Revolution Rent

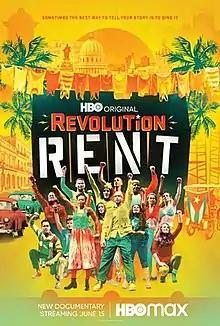
Official poster

Revolution Rent is a 2019 American documentary film, directed by Andy Señor Jr. and Victor Patrick Alvarez. It follows Señor Jr., as he prepares an adaptation of "Rent" in Cuba, exploring his homeland and heritage. Neil Patrick Harris and Karim Amer serve as executive producers. The film had its world premiere at DOC NYC on November 8, 2019. It was released on June 15, 2021, by HBO.